Willow beauty

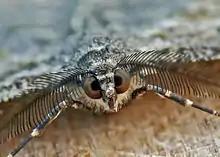
The head of a male "Peribatodes rhomboidaria"

Up to four subspecies are listed by some authors, while others consider the willow beauty a monotypic species or accept only "rhomboidaria" and "sublutearia" as distinct: